John Gorka

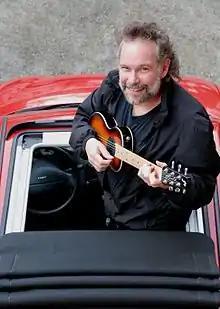
John Gorka, 2008

In 1987, Gorka recorded his first album, "I Know". It was released by Red Housebeginning a long association with that label. Although his next five albums were distributed by Windham Hill and High Street, he returned to Red House with 1998's "After Yesterday" and produced eight albums with them over the next twenty yearsmost recently "True in Time" (2018).